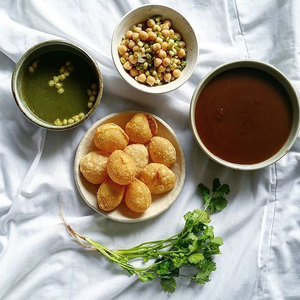
Dish: panipuri